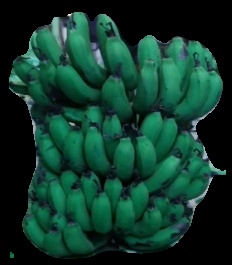
Variety: pachbale
Grade: grade2